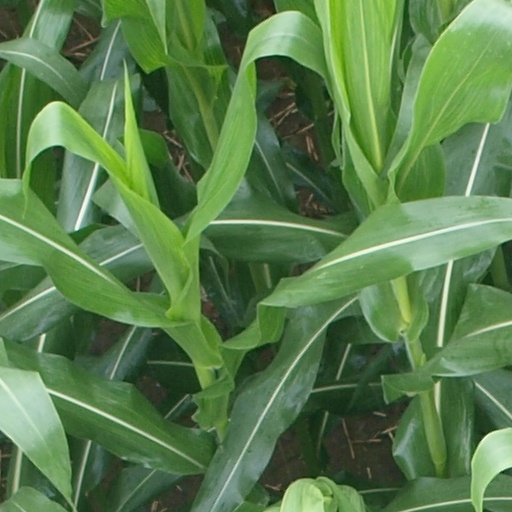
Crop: maize; corn